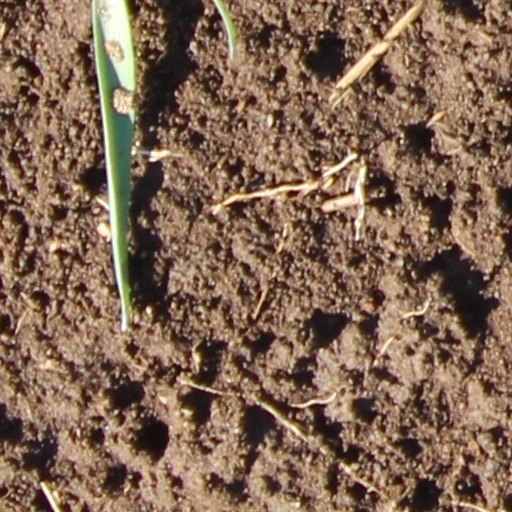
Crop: wheat